WWF Invasion

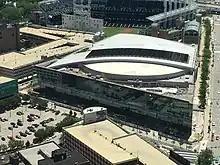
Rocket Mortgage FieldHouse (pictured in 2019), then known as the Gund Arena, is where the event was held.

Fully Loaded was first held as the pay-per-view (PPV) in July 1998; In Your House was a series of monthly PPV shows first produced by the World Wrestling Federation (WWE) in May 1995. The "In Your House" branding was retired following April 1999's Backlash: In Your House event, as the company moved to install permanent names for each of its monthly PPVs. Fully Loaded then returned in July 1999 as its own PPV event with another one held in July 2000. The WWF had planned to hold a fourth Fully Loaded pay-per-view (PPV) in 2001, but the PPV event was then renamed Invasion as part of the ongoing The Invasion storyline between the WWF and The Alliance, consisting of former World Championship Wrestling (WCW) and Extreme Championship Wrestling (ECW) talent. The event took place on July 22, 2001, at the Gund Arena in Cleveland, Ohio.